Soldier Field

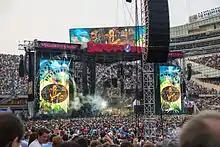
Soldier Field during the tour, 2015

Beginning in the 1940s and through the late-1960s (except for during World War II), motorsport races regularly were held on a short track at the stadium. In 1956 and 1957, NASCAR held races at the stadium, including a NASCAR Cup race.